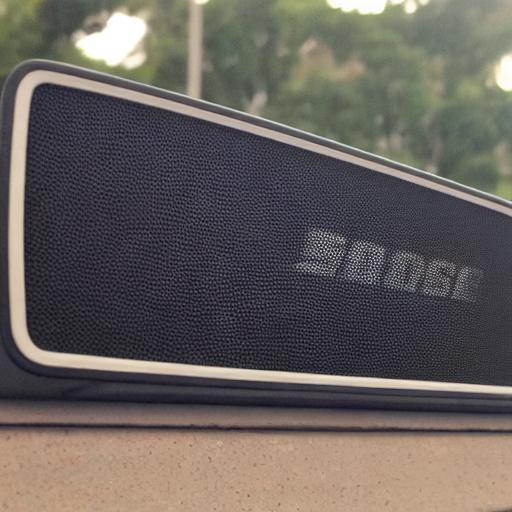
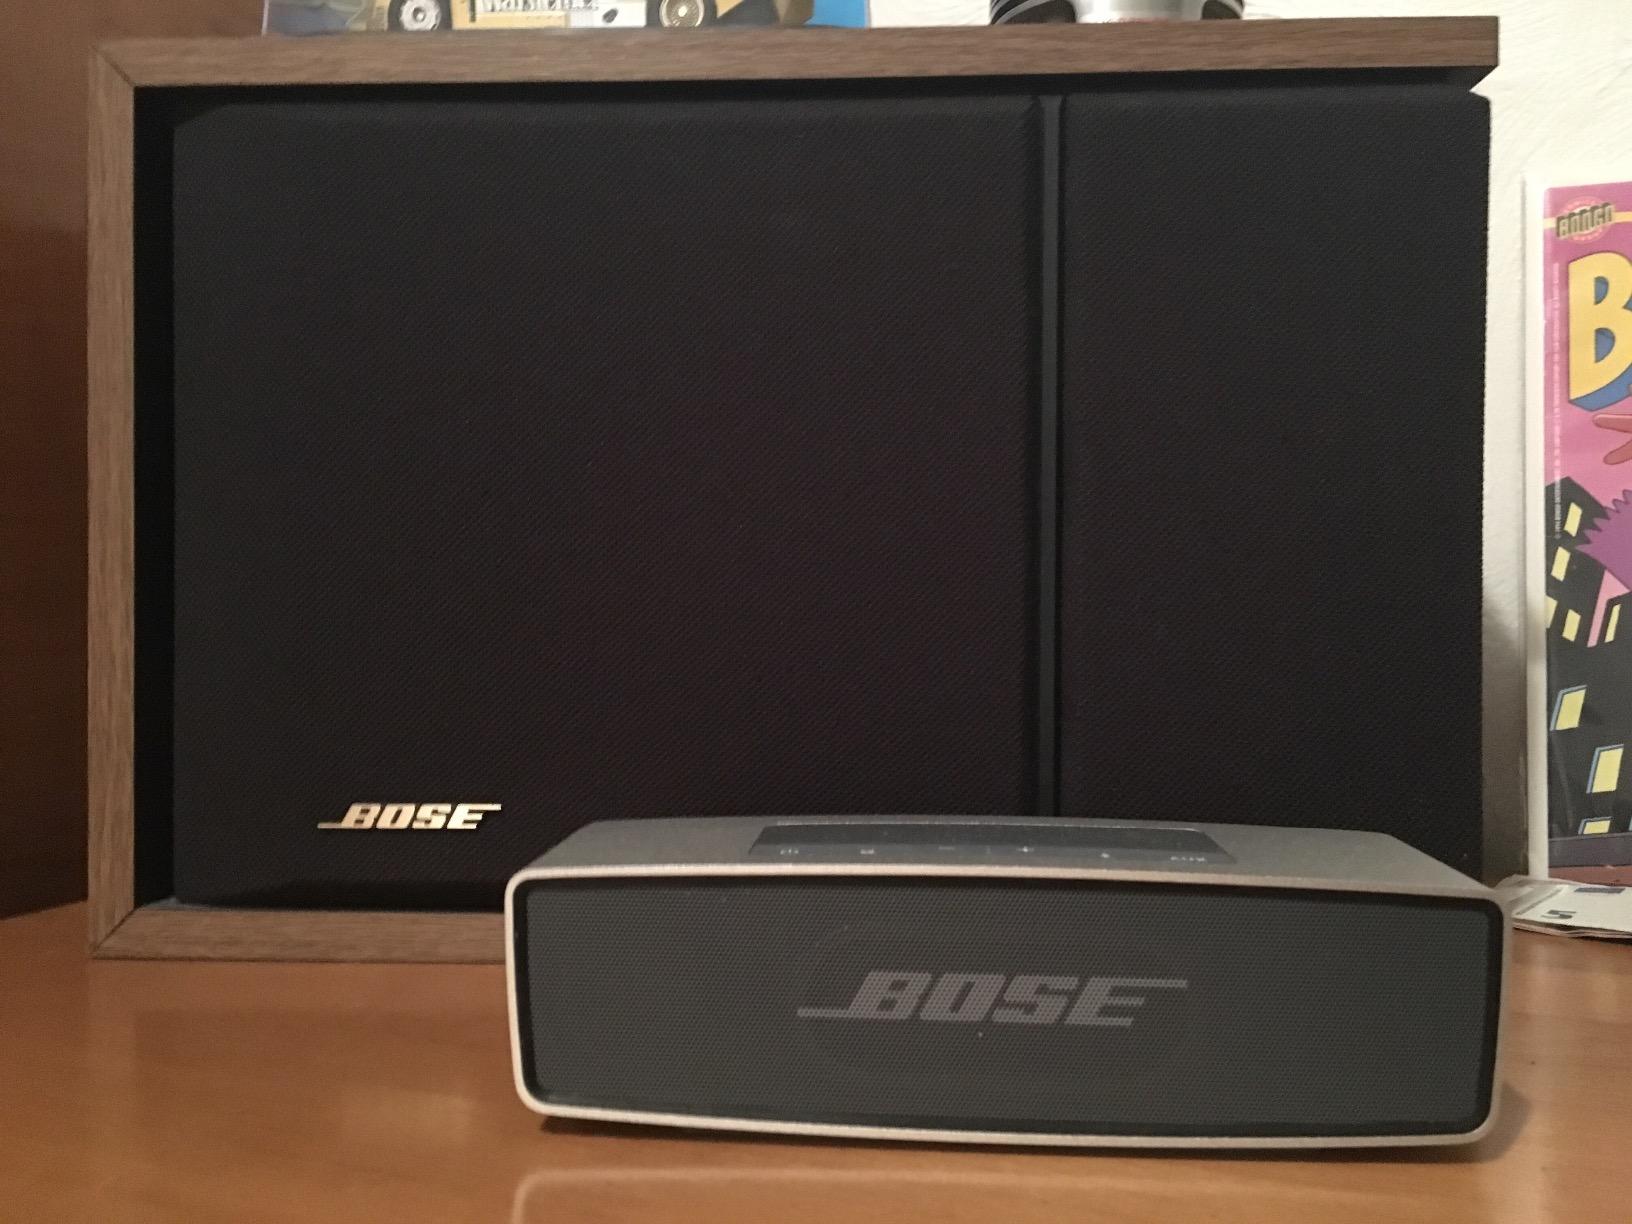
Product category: speaker
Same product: no